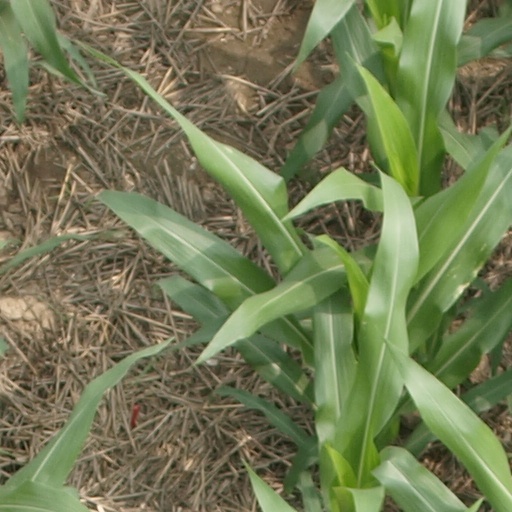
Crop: maize; corn